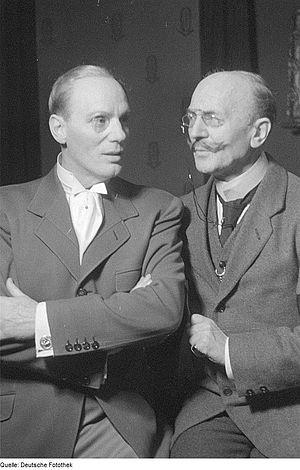
Carl Sternheim, né le 1ᵉʳ avril 1878 à Leipzig et mort le 3 novembre 1942 à Bruxelles en Belgique, est un écrivain et auteur de pièces de théâtre allemand.